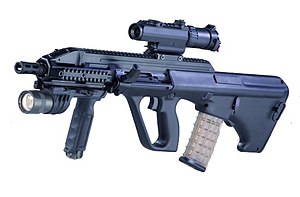
Steyr AUG / Design
AUG A3
Steyr AUG er en familie af automatrifler der først blev introduceret i 1977 af det østrigske firma Steyr Mannlicher.